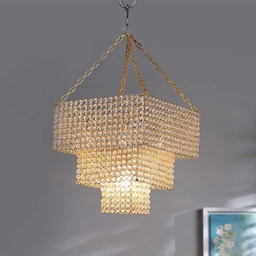
lights chandelier by the brighter side